Fannie Mae

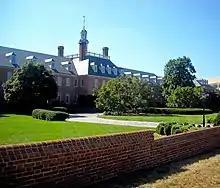
Fannie Mae's former headquarters at 3900 Wisconsin Avenue NW in Washington, D.C.

In 1992, President George H. W. Bush signed the Housing and Community Development Act of 1992. The Act amended the charter of Fannie Mae and Freddie Mac to reflect the Democratic Congress' view that the GSEs "have an affirmative obligation to facilitate the financing of affordable housing for low- and moderate-income families in a manner consistent with their overall public purposes, while maintaining a strong financial condition and a reasonable economic return". For the first time, the GSEs were required to meet "affordable housing goals" set annually by the Department of Housing and Urban Development (HUD) and approved by Congress. The initial annual goal for low-income and moderate-income mortgage purchases for each GSE was 30% of the total number of dwelling units financed by mortgage purchases and increased to 55% by 2007.